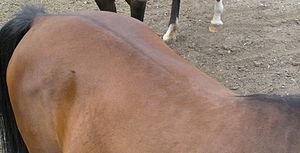
Le bai est, dans le domaine de l'hippologie, l'une des couleurs de robes les plus fréquentes chez le cheval. Le pelage est dans les tons roux, marron à chocolat. La crinière, la queue, le contour des oreilles et le bas des membres sont noirs, c'est essentiellement ce qui différencie les chevaux bais des alezans. La peau de ces chevaux est sombre, excepté sous leurs marques blanches où elle est rose. On trouve des bais parmi presque toutes les races de chevaux. La robe baie est classée différemment par la génétique et les Haras nationaux français. Le gène responsable de la robe baie est nommé « Agouti ».